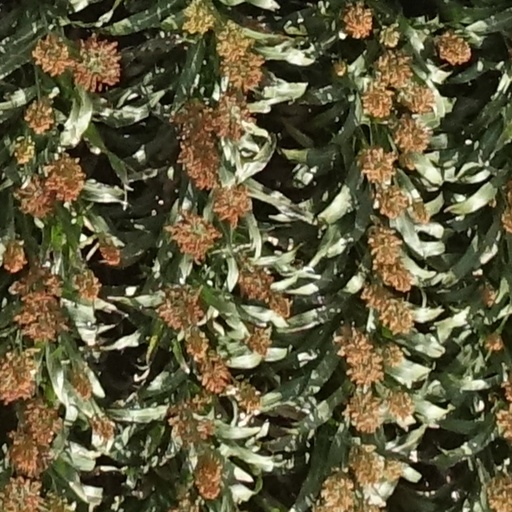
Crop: sorghum